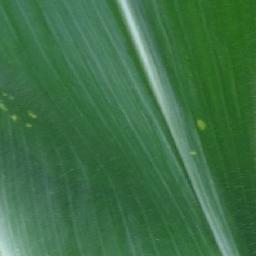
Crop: corn
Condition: (maize)_healthy